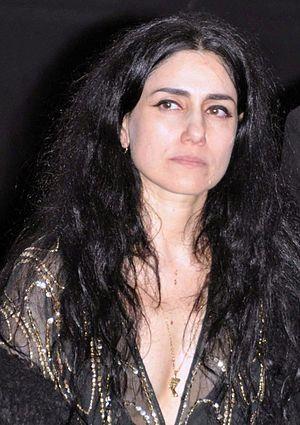
Ronit Elkabetz à l'avant-première du film Tête de turc